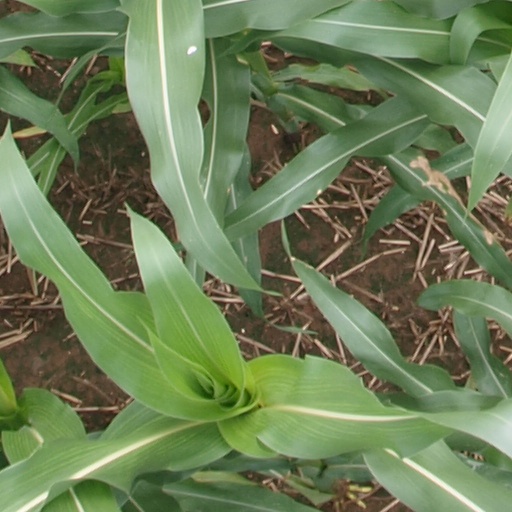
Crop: maize; corn